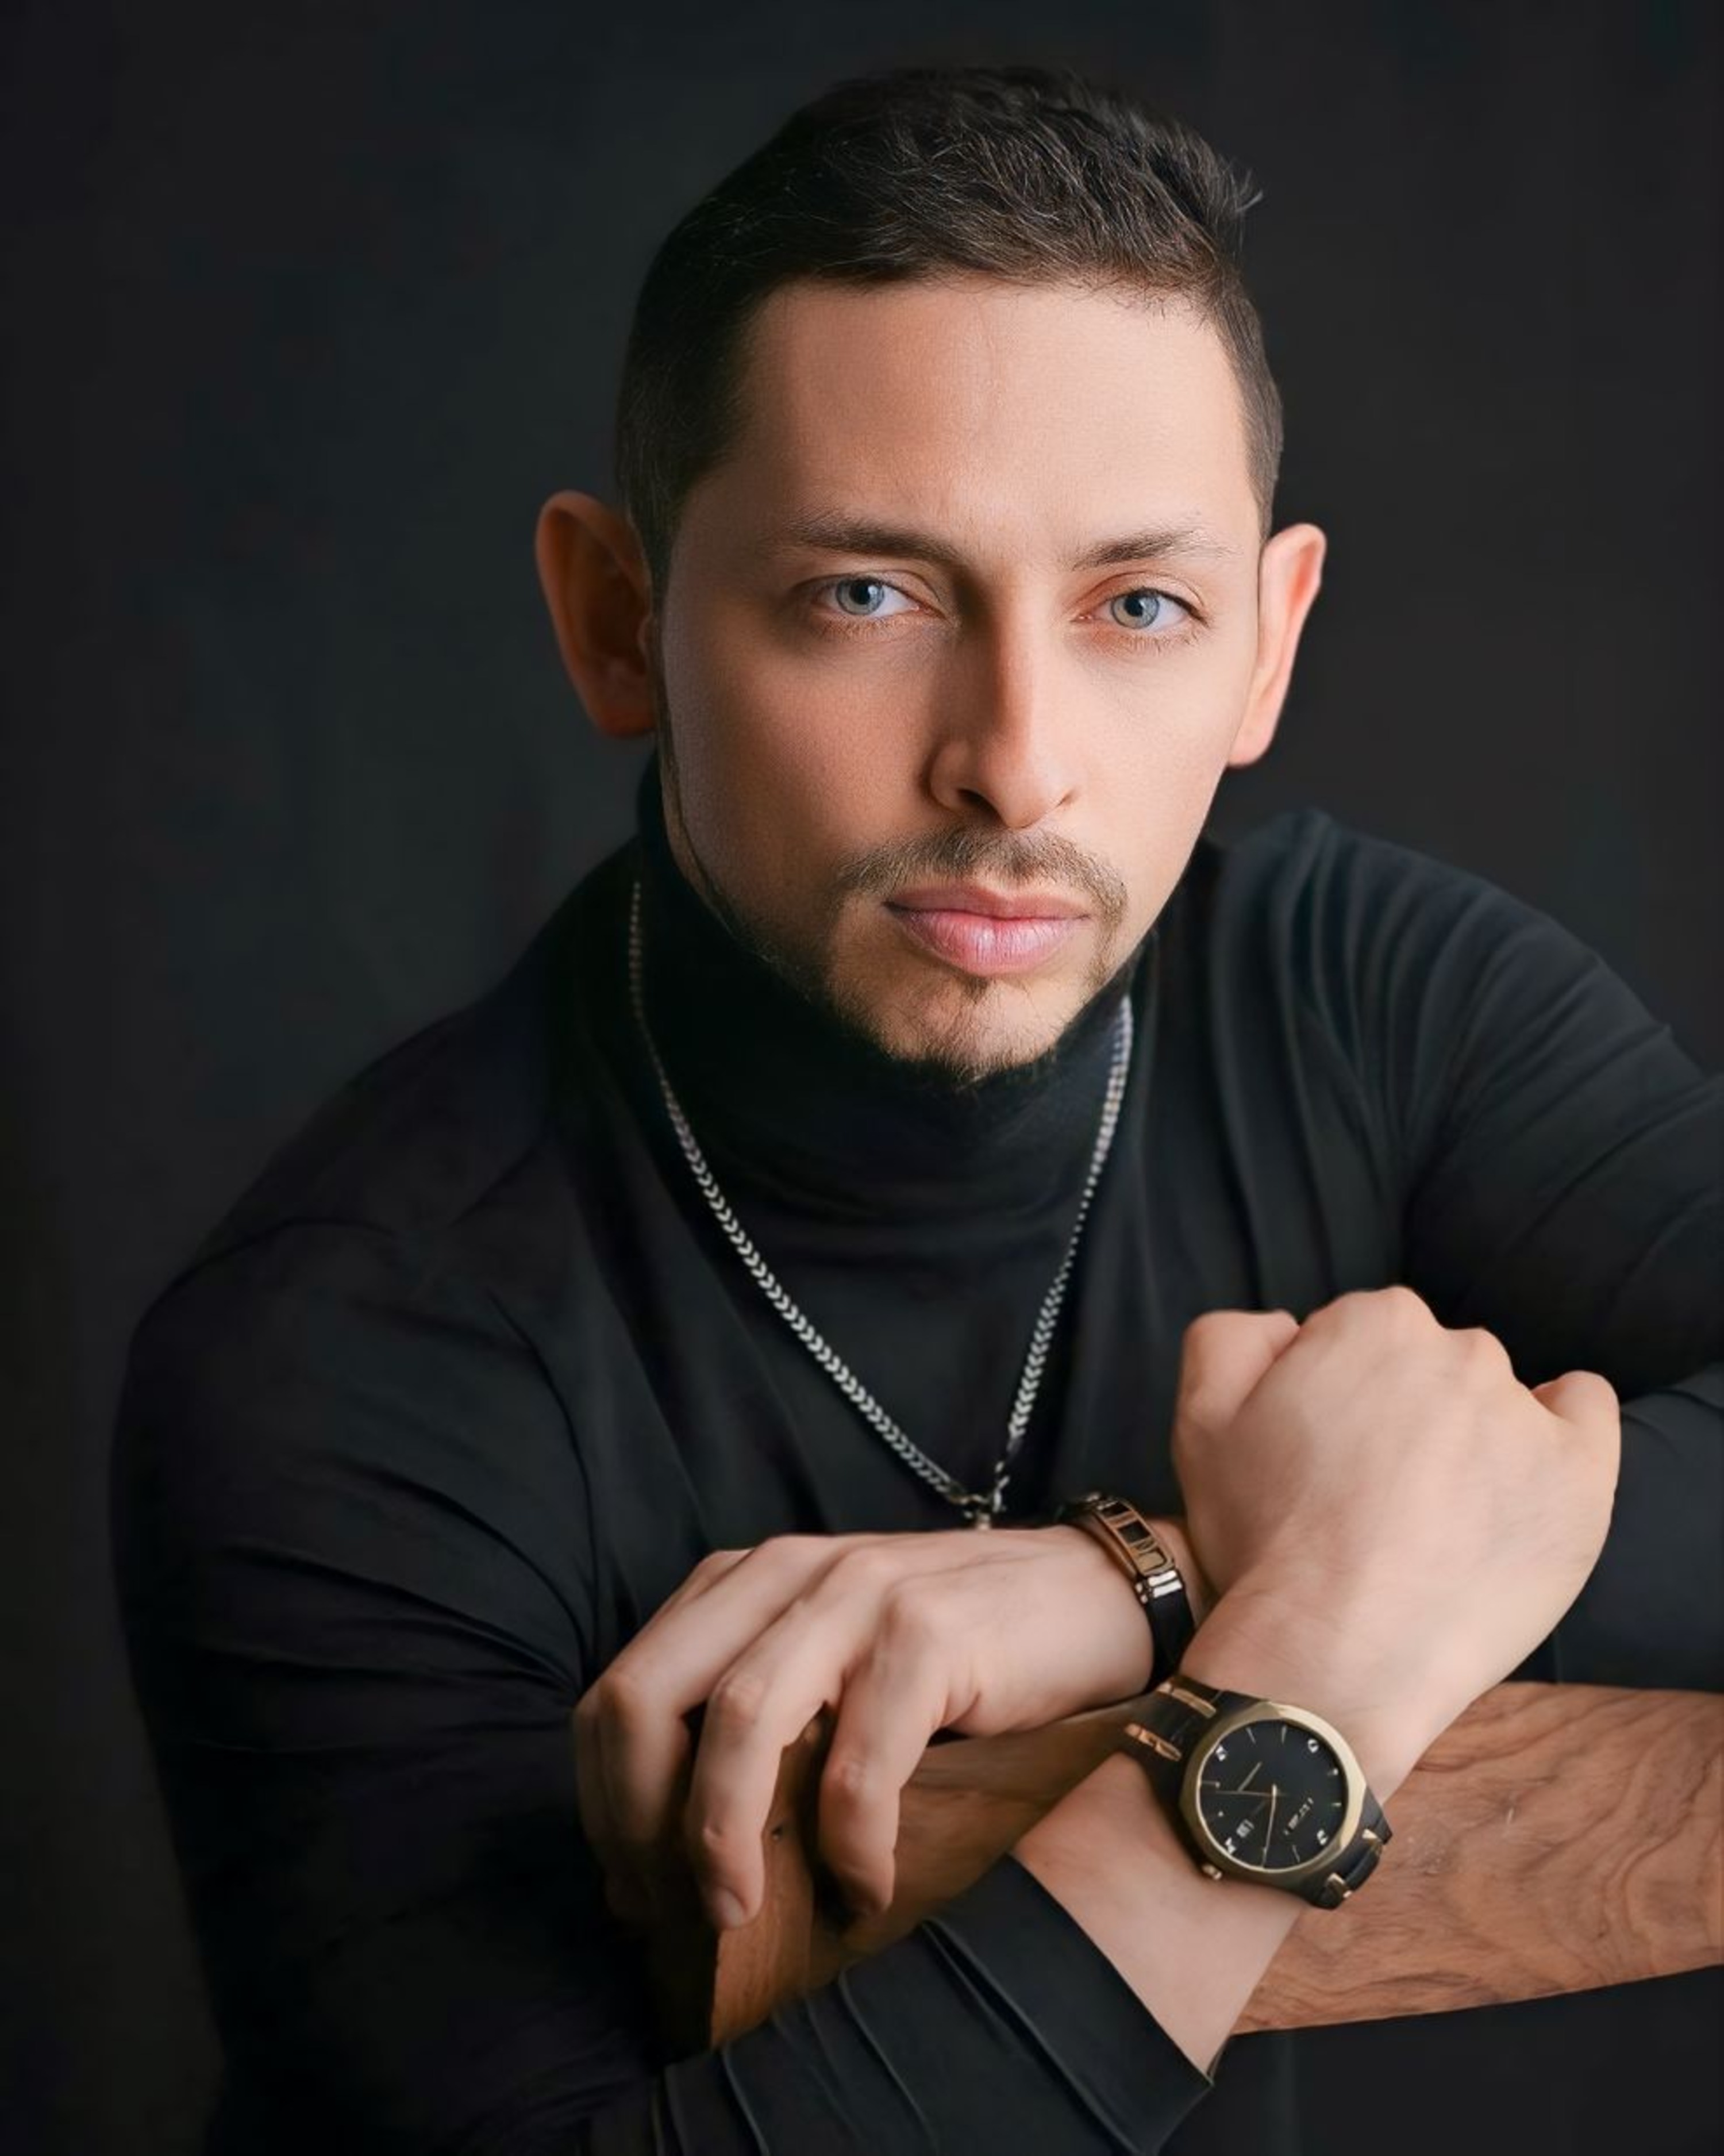
man, posing, smile, forehead, hair, watch, arm, eyebrow, beard, flash photography, neck, jaw, sleeve, eyelash, gesture, eyewear, cool, facial hair, black hair, t shirt, chest, jewellery, wrist, elbow, moustache, white collar worker, sitting, fashion accessory, buzz cut, portrait photography, darkness, audio equipment, portrait, photo shoot, hoodie, bracelet, model, top